Cycloparc PPJ

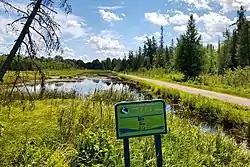
Cycloparc PPJ near Shawville

Cycloparc PPJ is a rail trail located in the Pontiac Regional County Municipality in Quebec, Canada.